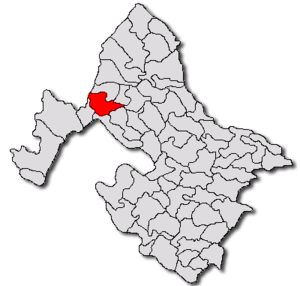
Ilovița est une commune roumaine du județ de Mehedinți, dans la région historique de l'Olténie et dans la région de développement du Sud-Ouest.